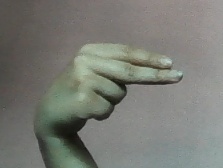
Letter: ain